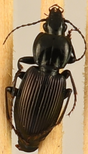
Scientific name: Pterostichus trinarius
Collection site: Blandy Experimental Farm NEON (BLAN), plot BLAN_009